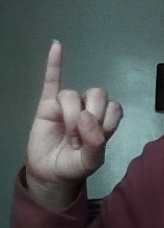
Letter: meem